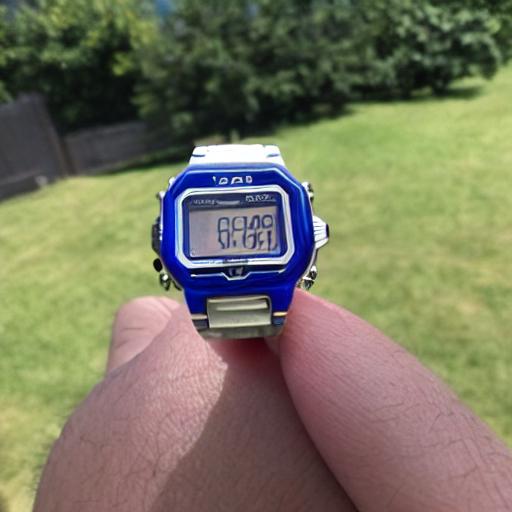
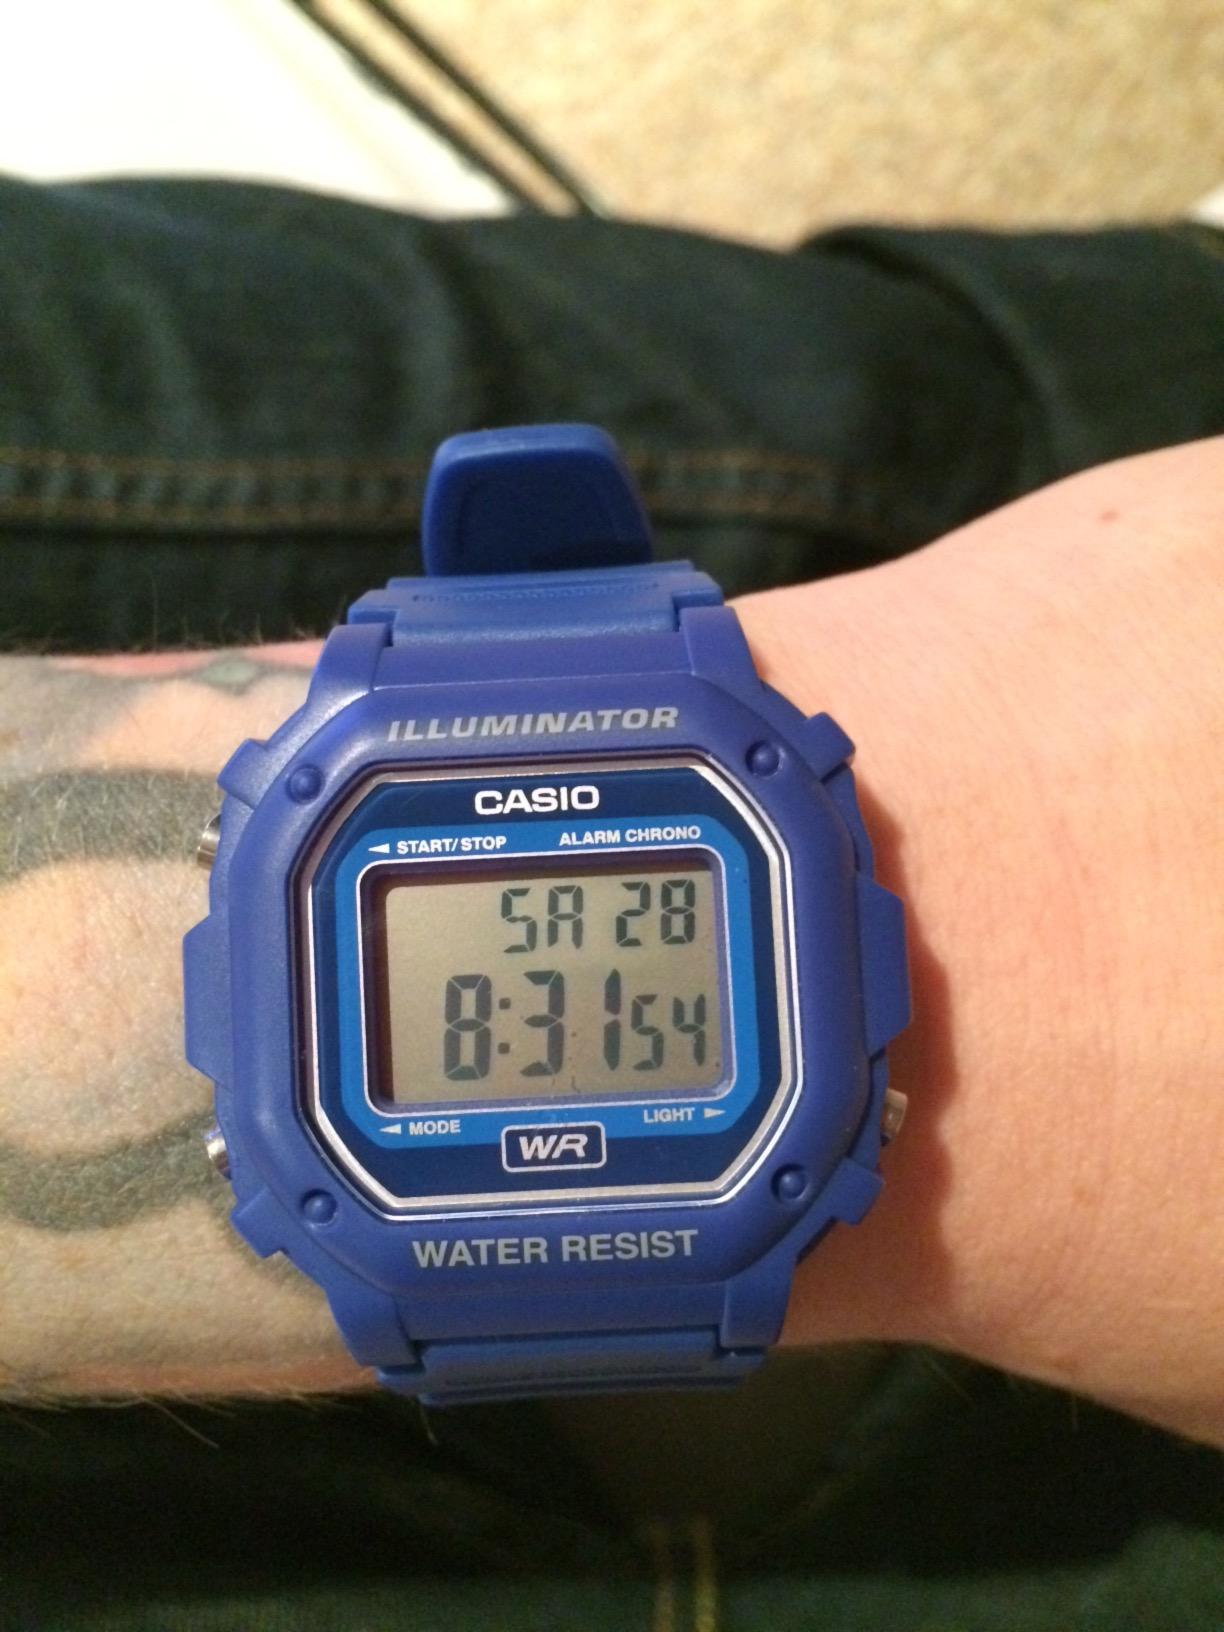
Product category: accessories_watch
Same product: no